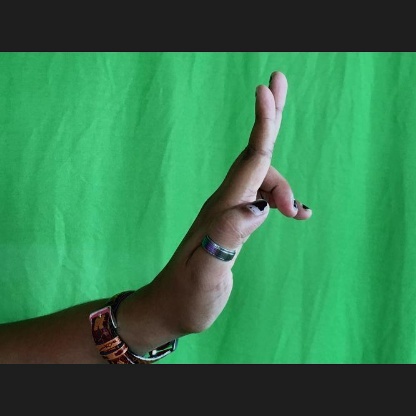
Mudra: Ardhapathaka